California newt

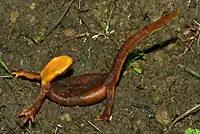
California newt unken reflex

Earthworms, snails, slugs, woodlice, bloodworms, mosquito larvae, crickets, and other invertebrates are among the California newt's prey. Adult newts have also been known to cannibalize their own eggs and larvae. In the Sierra Nevada, the newt will also consume trout eggs. In an aquarium habitat, earthworms provide the newt with all necessary nutrients. Other natural prey items would benefit the captive newt. Pellets tend to be inappropriate for terrestrial caudates, and fish food should be avoided completely.